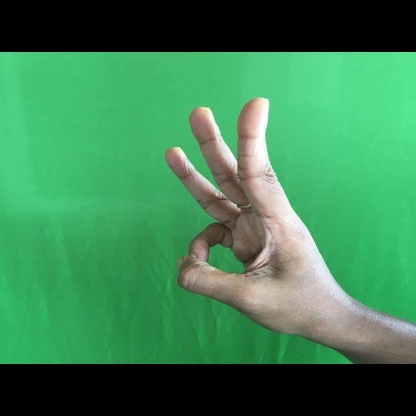
Mudra: Trishulam